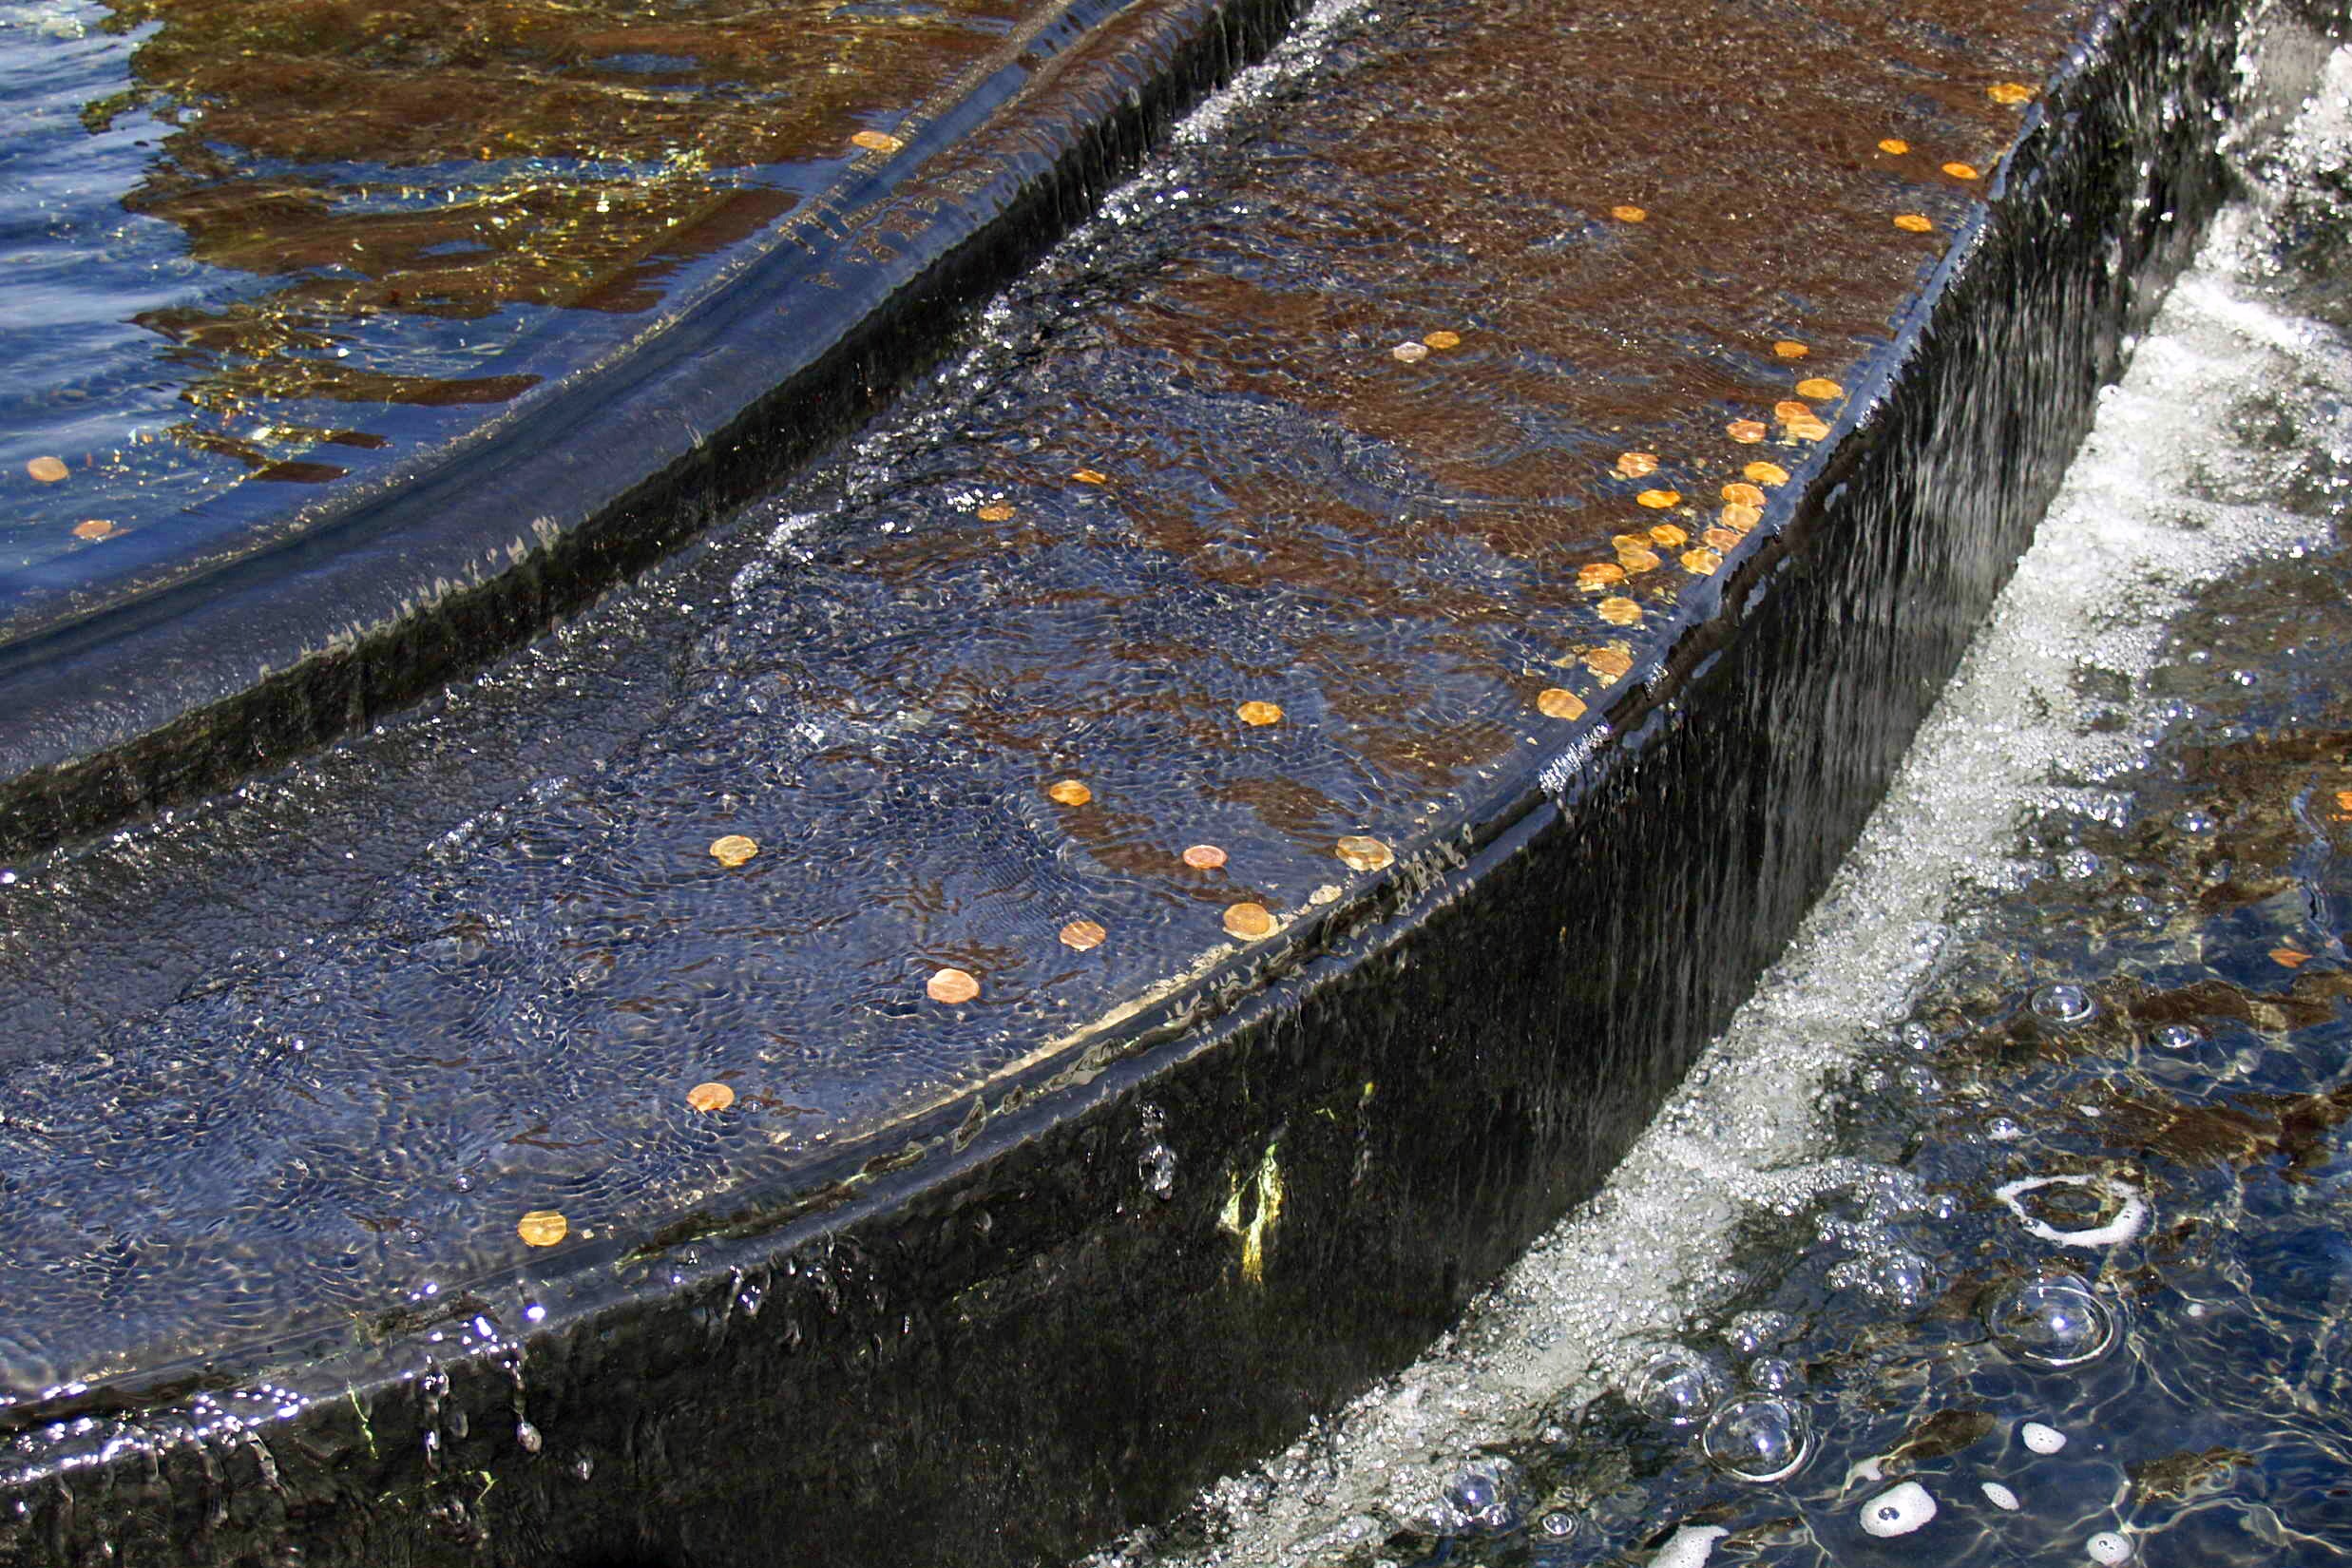
water, outdoor, track, wave, wet, asphalt, summer, pool, motion, stream, reflection, flowing, splash, tranquil, spray, weather, money, fresh, serene, garden, health, waterway, life, outside, happiness, fountain, scene, luck, coins